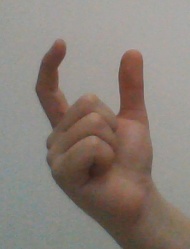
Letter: nun